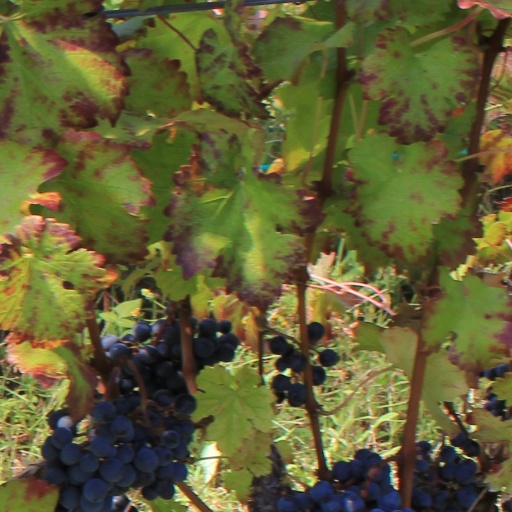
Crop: grape